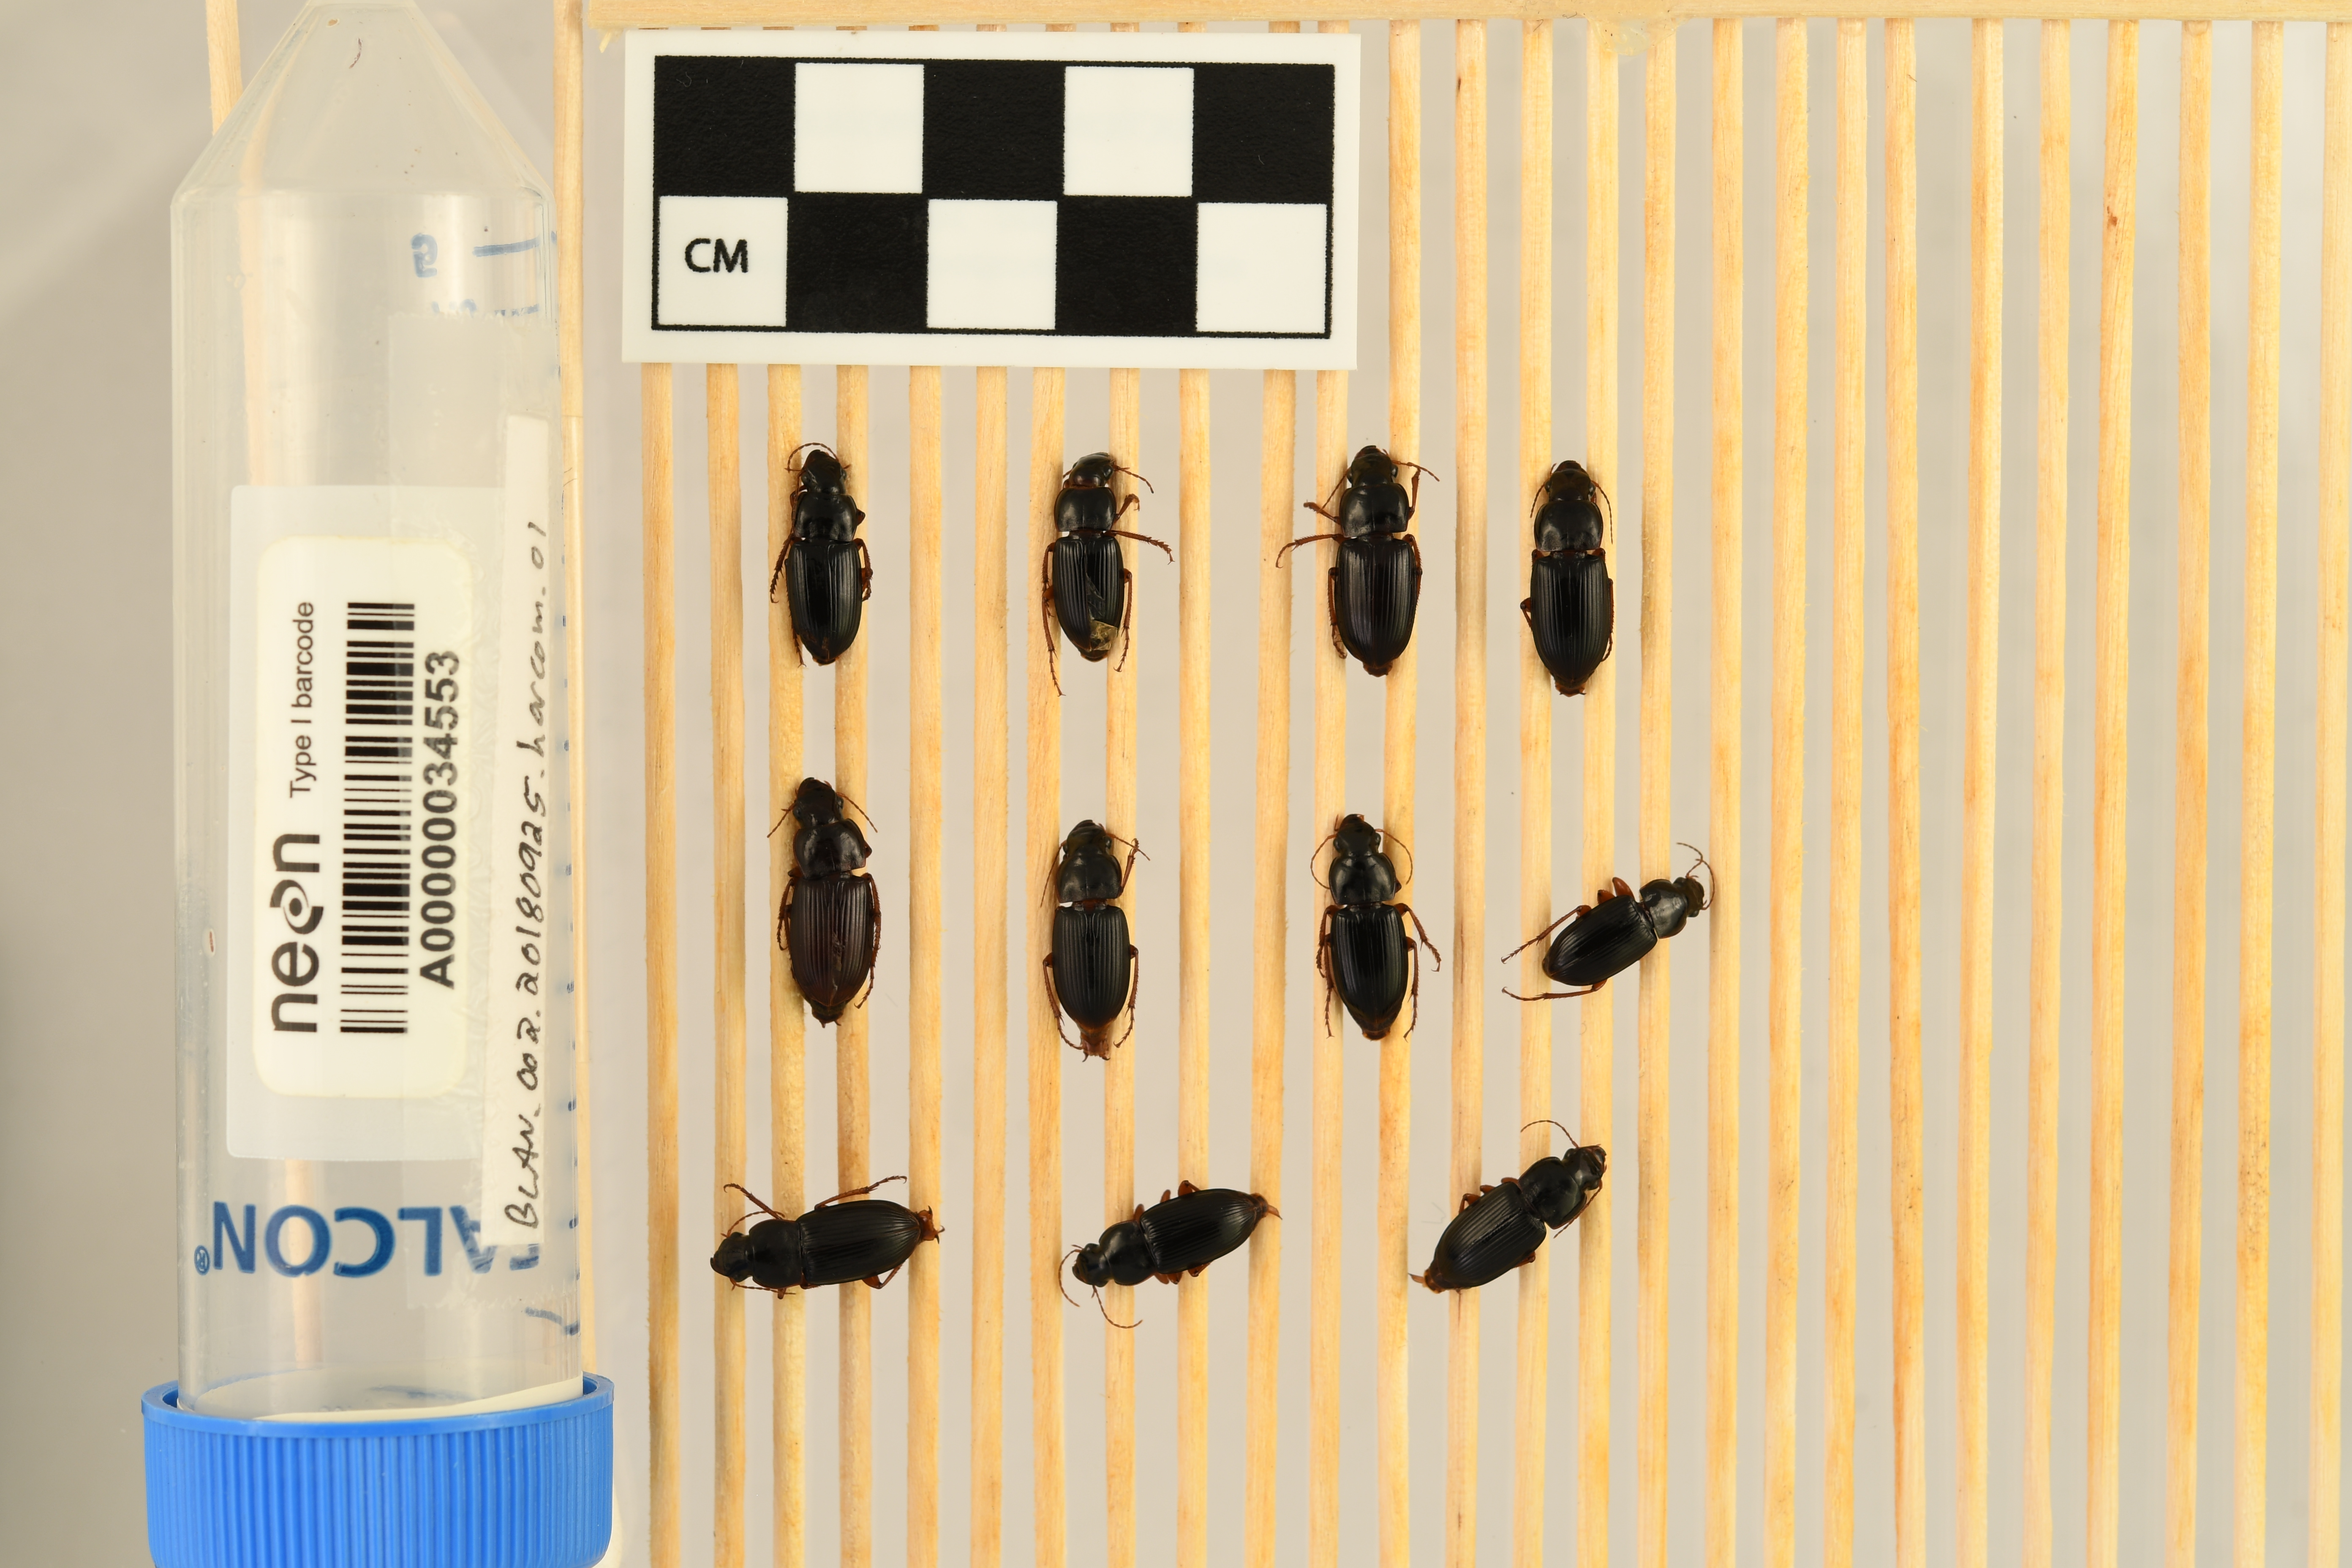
Harpalus compar — Blandy Experimental Farm NEON, plot BLAN_002. Beetle 11, ElytraLength: 0.7692 cm (lying flat: Yes)

Harpalus compar — Blandy Experimental Farm NEON, plot BLAN_002. Beetle 11, ElytraWidth: 0.4839 cm (lying flat: Yes)